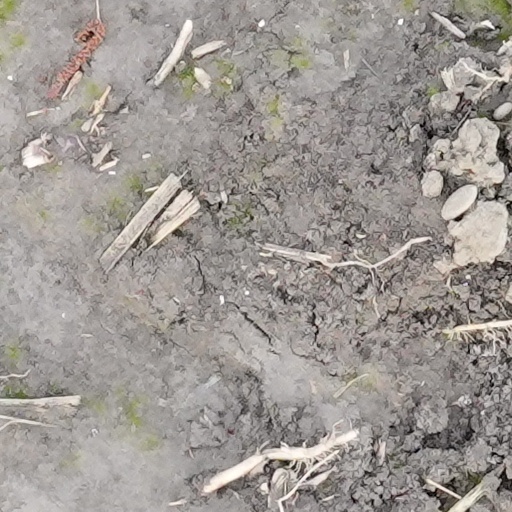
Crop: wheat